Gabe Aul

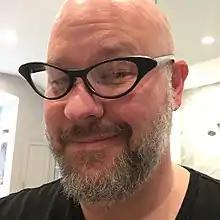
Gabriel J. Aul in 2017

Gabriel J. "Gabe" Aul, (born August 5, 1972) is the Vice President of Oculus at Meta. He was previously the Corporate Vice President (CVP) of Windows & Devices Group (WDG), Engineering Systems (1ES) team at Microsoft. He was appointed as VP on 31 July 2015, following the launch of Windows 10 on 29 July 2015. He led the Windows Insider Program until June 1, 2016, where he was succeeded by Dona Sarkar.